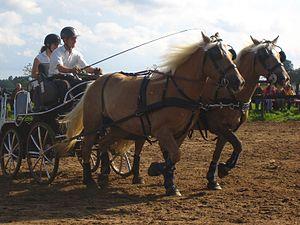
Le Haflinger est une race montagnarde de petit cheval de selle et de trait léger. Originaire du Tyrol, région historique désormais partagée entre l'Autriche et le nord de l'Italie, le Haflinger est peut-être issu de populations d'équidés arrivées dans la région dès le Moyen Âge. Il émerge réellement en tant que race à la fin du XIXᵉ siècle. Il est caractérisé par sa robe, toujours alezane aux crins lavés, ses allures confortables mais énergiques, sa musculature et son élégance. De son élevage pour le travail en terrain accidenté, le Haflinger a hérité d'une grande robustesse. Sa morphologie et son apparence sont le résultat de croisements réguliers entre le cheval arabe et des poneys de travail tyroliens. L'étalon fondateur de la race, Folie, naît en 1874. La première coopérative d'élevage voit le jour en 1904. Tous les Haflingers actuels descendent de Folie, à travers sept lignées.